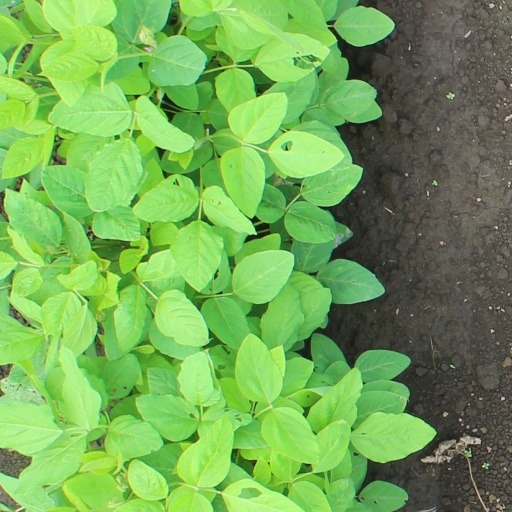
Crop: soybean